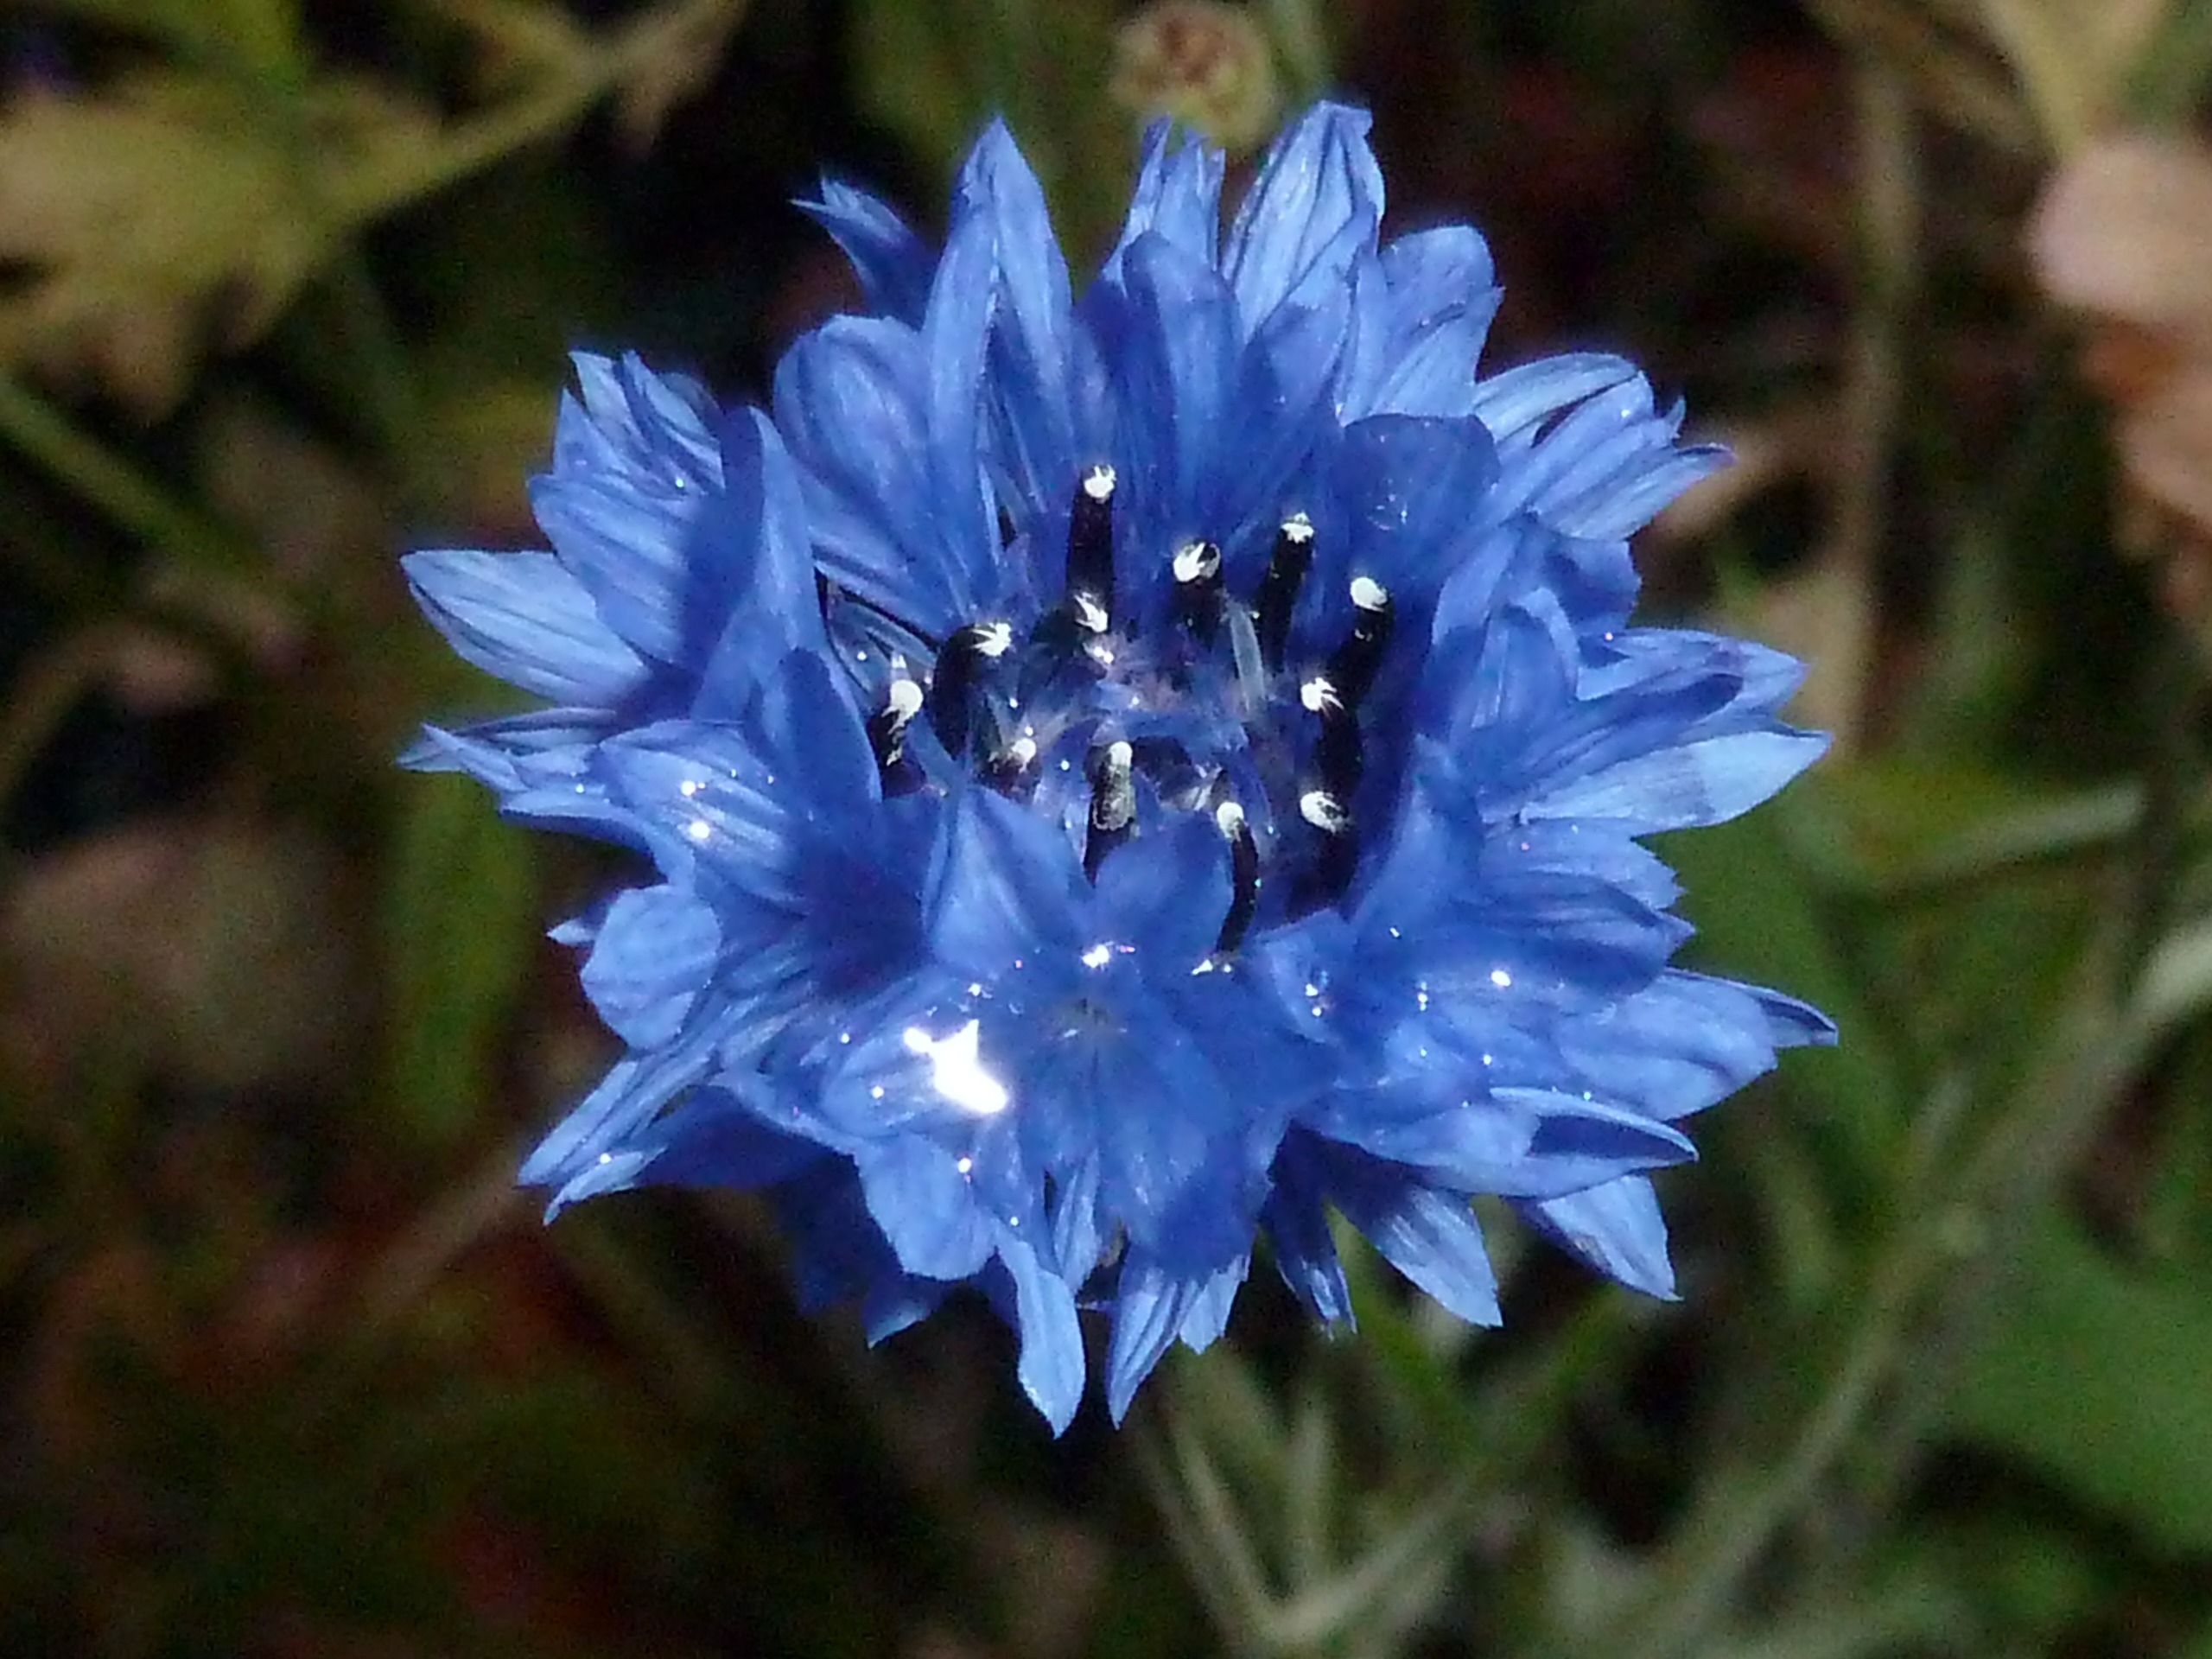
nature, blossom, plant, flower, food, herb, produce, vegetable, botany, blue, flora, wildflower, chicory, macro photography, flowering plant, bellflower family, land plant, leaf vegetable